Gender role

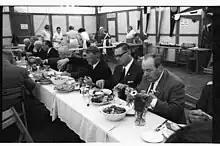
A meal prepared by women and eaten by men in West Germany, 1966

However, in a religious cosmology like Hinduism, which prominently features female and androgynous deities, some gender transgression is allowed. This group is known as the hijras, and has a long tradition of performing in important rituals, such as the birth of sons and weddings. Despite this allowance for transgression, Hindu cultural traditions portray women in contradictory ways. Women's fertility is given great value, but female sexuality is depicted as potentially dangerous and destructive.